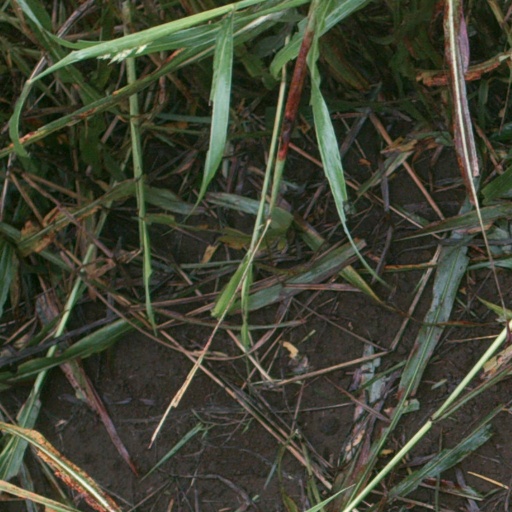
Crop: sorghum